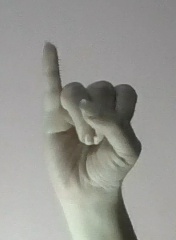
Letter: meem